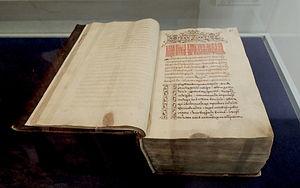
Le Livre dynastique est un véritable monument de la littérature historiographique russe du XVIᵉ siècle. Composé à l'initiative du métropolite Macaire, confesseur d'Ivan le Terrible par André le futur métropolite Athanase, entre 1560 et 1563.